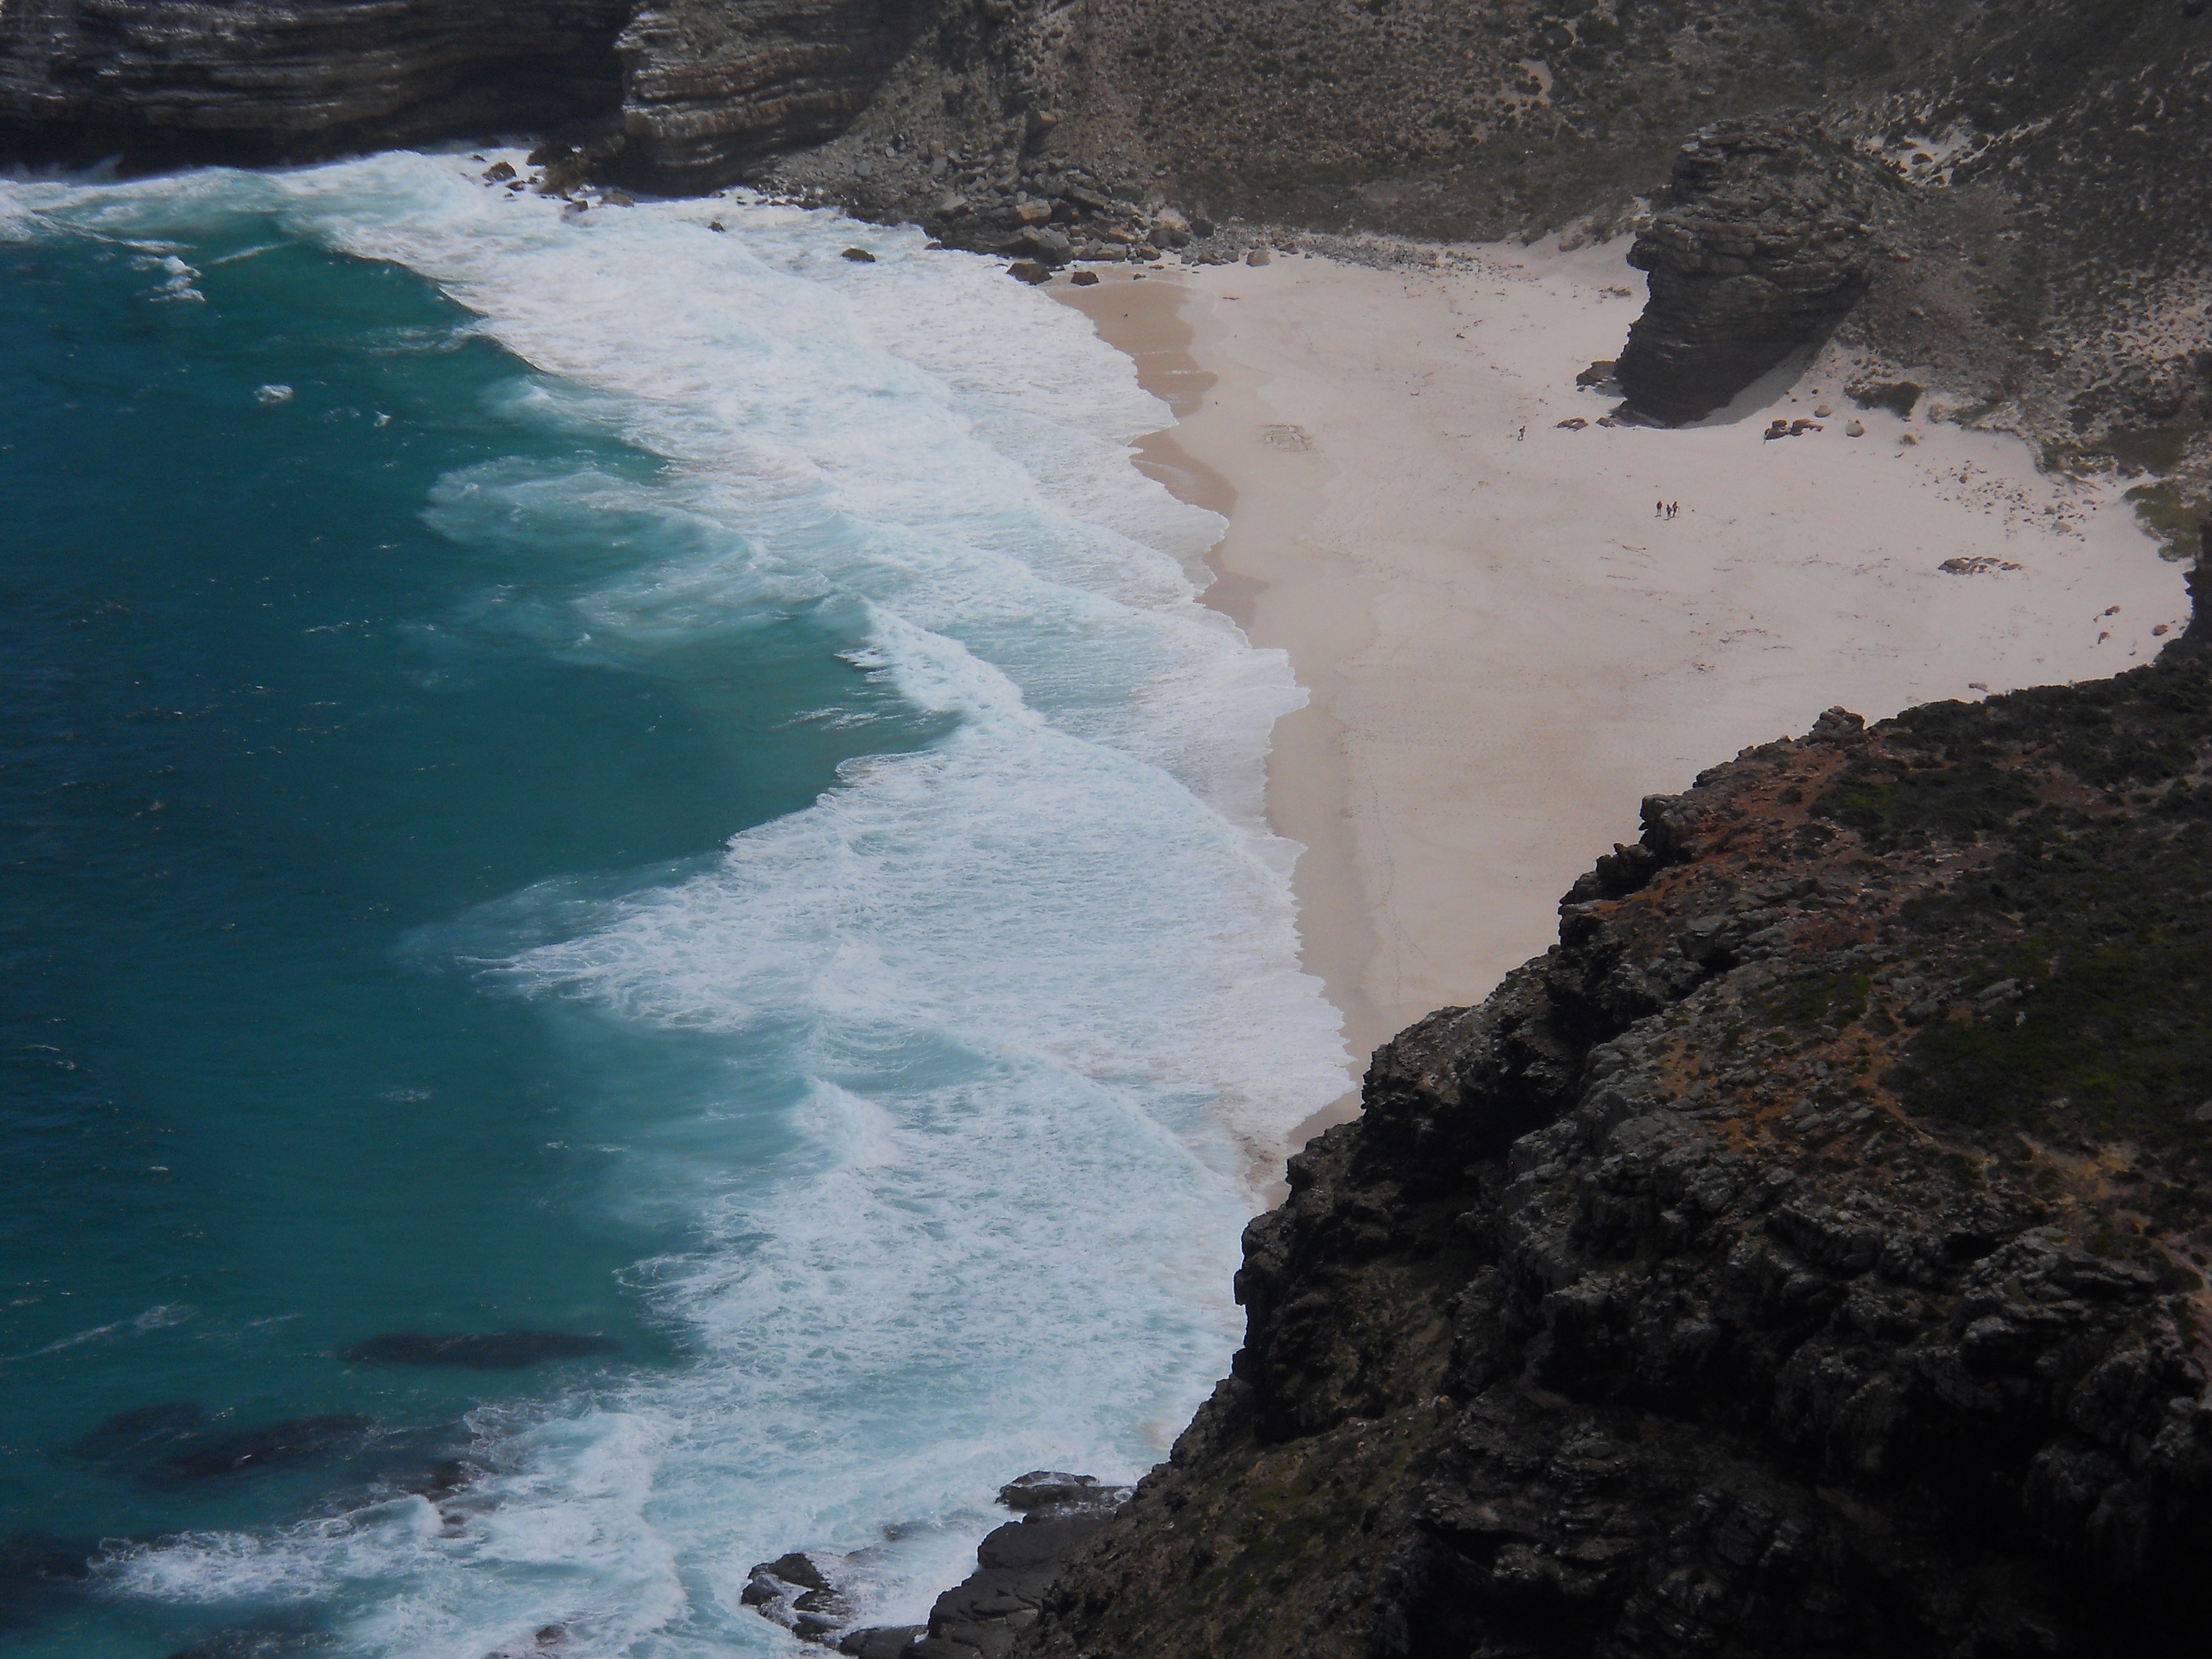
beach, sea, coast, water, sand, rock, ocean, waterfall, shore, wave, wind, cliff, bay, rapid, terrain, body of water, water feature, cape, landform, diaz beach, geological phenomenon, wind wave